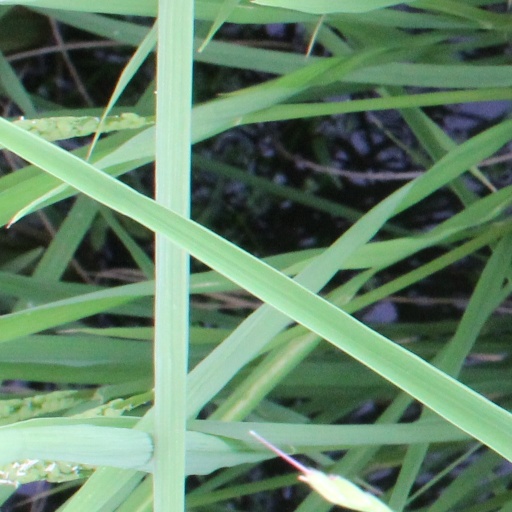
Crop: rice